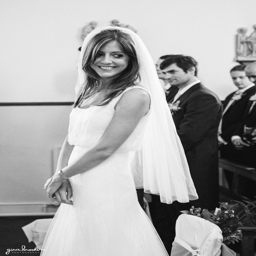
a bride smiles at her bridesmaids during her wedding ceremony